Danish West Indies

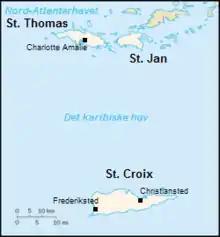
Map of the Danish West Indies

Merchants in Copenhagen asked King Christian IV for permission to establish a West Indian trading company in 1622, but, by the time an eight-year monopoly on trade with the West Indies, Virginia, Brazil and Guinea was granted on 25 January 1625, the failure of the Danish East India and Iceland Companies and the beginning of Danish involvement in the Thirty Years' War dried up any interest in the idea. Prince Frederick organized a trading mission to Barbados in 1647 under Gabriel Gomez and the de Casseres brothers, but it and a 1651 expedition of two ships were unsuccessful. It was not until Erik Smit's private 1652 expedition aboard the "Fortuna" was successful that interest in the West Indies' trade grew into an interest in the creation of a new Danish colony.